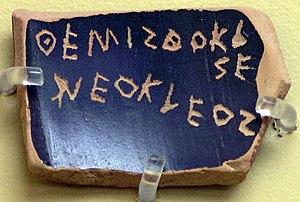
Ostrakon portant le nom de Thémistocle, 490-480 ou vers 460 a. C. Musée de l'Agora antique d'Athènes. Italiano: Ostrakon (coccio con scritto il nome del candidato all'esilio) del 482 a.C., risalente alla votazione che sancì l'ostracismo del generale Temistocle. Esposto nel Museo dell'antica agorà ad Atene."
Le musée de l'Agora antique d'Athènes est abrité dans la stoa d'Attale, grand portique hellénistique reconstruit entre 1953 et 1956 sur le côté est de l'agora d'Athènes.